Pirmasens

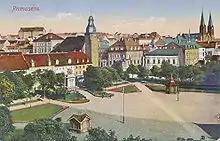
Pirmasens in 1910.

On 15 March 1945 Pirmasens was captured by US troops, and the following year it became part of the newly established German state Rhineland-Palatinate.